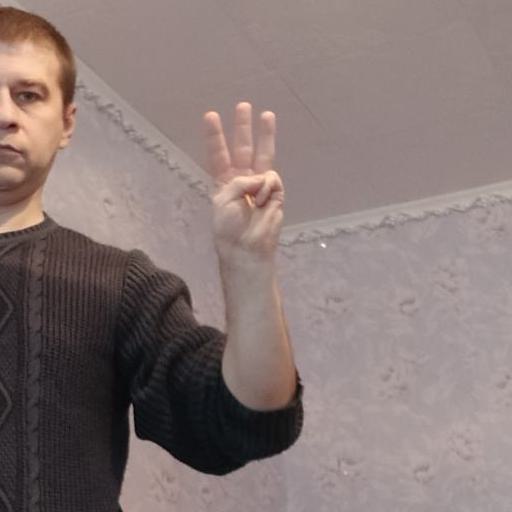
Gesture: three